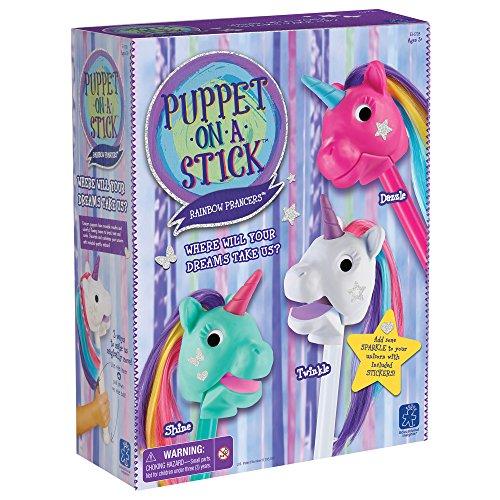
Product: Educational Insights Rainbow Prancers Puppet-on-a-Stick, Box Of 3
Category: Toys & Games | Dress Up & Pretend Play | Pretend Play | Kitchen Toys | Play Food
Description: Prance into pretend play with Twinkle, Shine, and Dazzle, three playful puppets on sticks.
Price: $29.26
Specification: ProductDimensions:13.5x10.4x4.4inches|ItemWeight:1.2pounds|ShippingWeight:1.6pounds(Viewshippingratesandpolicies)|DomesticShipping:ItemcanbeshippedwithinU.S.|InternationalShipping:ThisitemcanbeshippedtoselectcountriesoutsideoftheU.S.LearnMore|ASIN:B0006VU8YQ|Itemmodelnumber:1728|Manufacturerrecommendedage:36months-6years